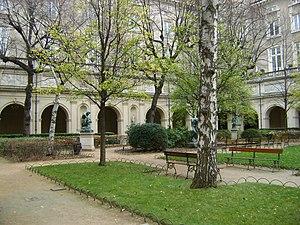
Cour intérieure du Palais Saint-Pierre (ancienne abbaye des Dames de Saint-Pierre de Lyon), actuel Musée des Beaux-Arts. This building is en partie classé, en partie inscrit au titre des Monuments Historiques. It is indexed in the Base Mérimée, a database of architectural heritage maintained by the French Ministry of Culture,
Paul Dissard est un historien de l'art français, spécialiste de la civilisation gallo-romaine. Épigraphiste et conservateur aux Musées de Lyon, il a contribué de compagnie avec son aîné Auguste Allmer à faire évoluer une science balbutiante en la confrontant aux preuves archéologiques et en constituant une documentation de référence.